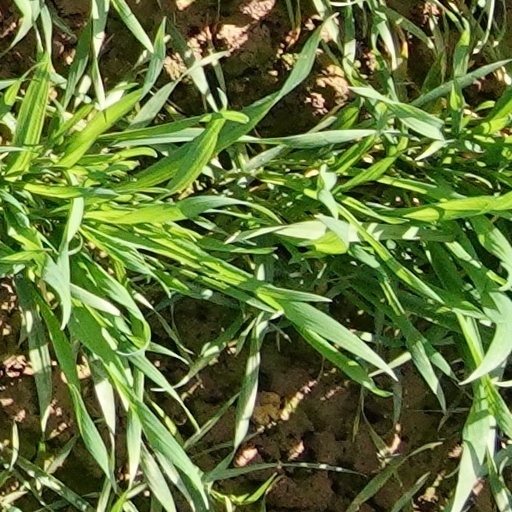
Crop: wheat